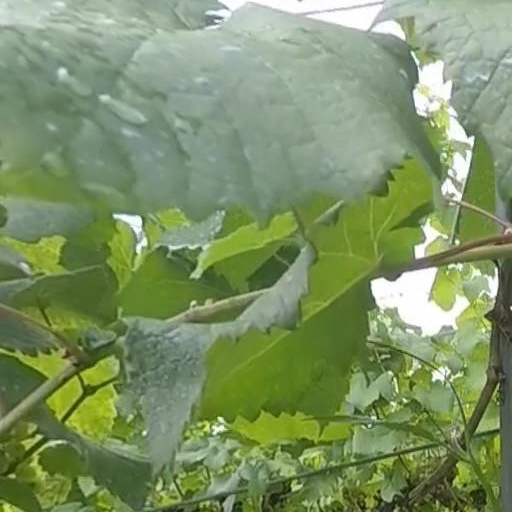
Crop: grape